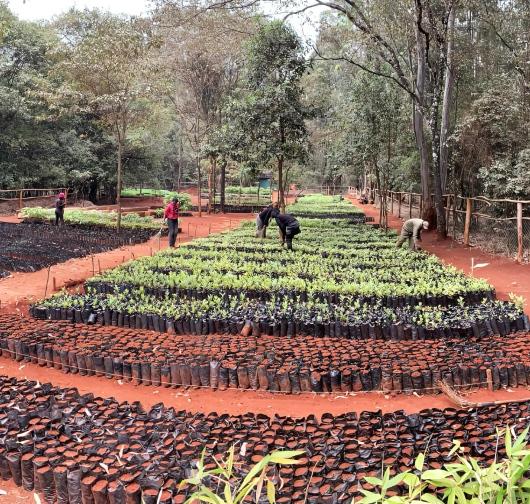
Kitalu vingi vyenye mashina ya mti baadhi ikiwa imechipua na mingine bado haijachipua, ambayo baadhi yapo tayari kupeleka kwenye kupanda misitu mipya ya kibinadamu.